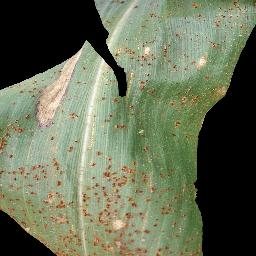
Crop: corn
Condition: (maize)_common_rust